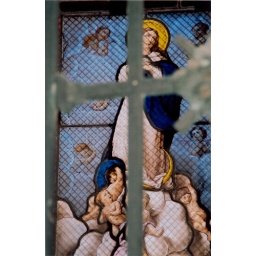
A stained glass window in a cemetary in Paris.